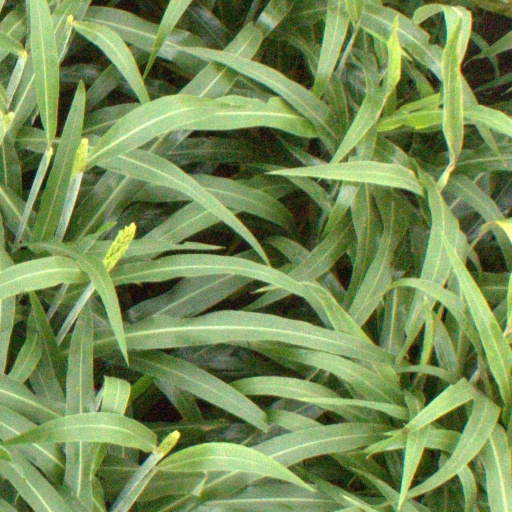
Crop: sorghum